Jean Ribault

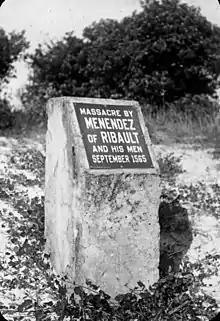
Marker at Fort Matanzas National Monument showing the location where Jean Ribault and his men were slaughtered by Pedro Menéndez de Avilés in September 1565

The Spanish hastily threw up palm-log and earthworks around an existing Timucua Indian village at their newly founded settlement and began unloading their ships. Before all of the equipment and supplies could be unloaded, Menéndez sent his flagship "San Pelayo" away to Hispaniola, as it was too big to enter the St. Augustine Inlet and Menéndez expected an attack from Ribault. Jean Ribault did attack only hours later, and almost captured Menéndez who was on a smaller vessel offshore, but the Spaniard risked crossing the sandbar at the mouth of the inlet and made it to the harbor. As the French galleons were also too large to cross the inlet, Ribault took his fleet south to pursue "San Pelayo" when the hurricane struck on September 11, driving his ships further south to their destruction on the Canaveral coast.